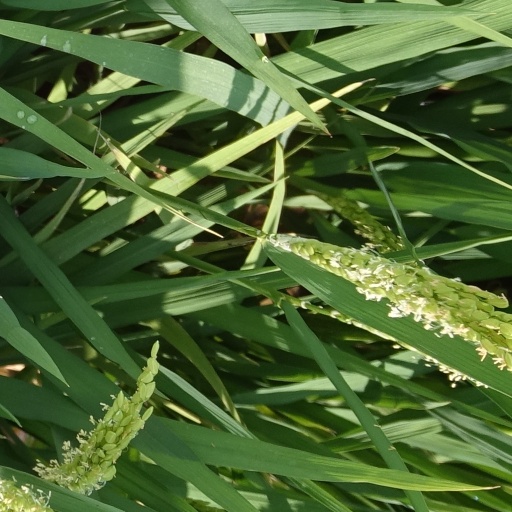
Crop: rice